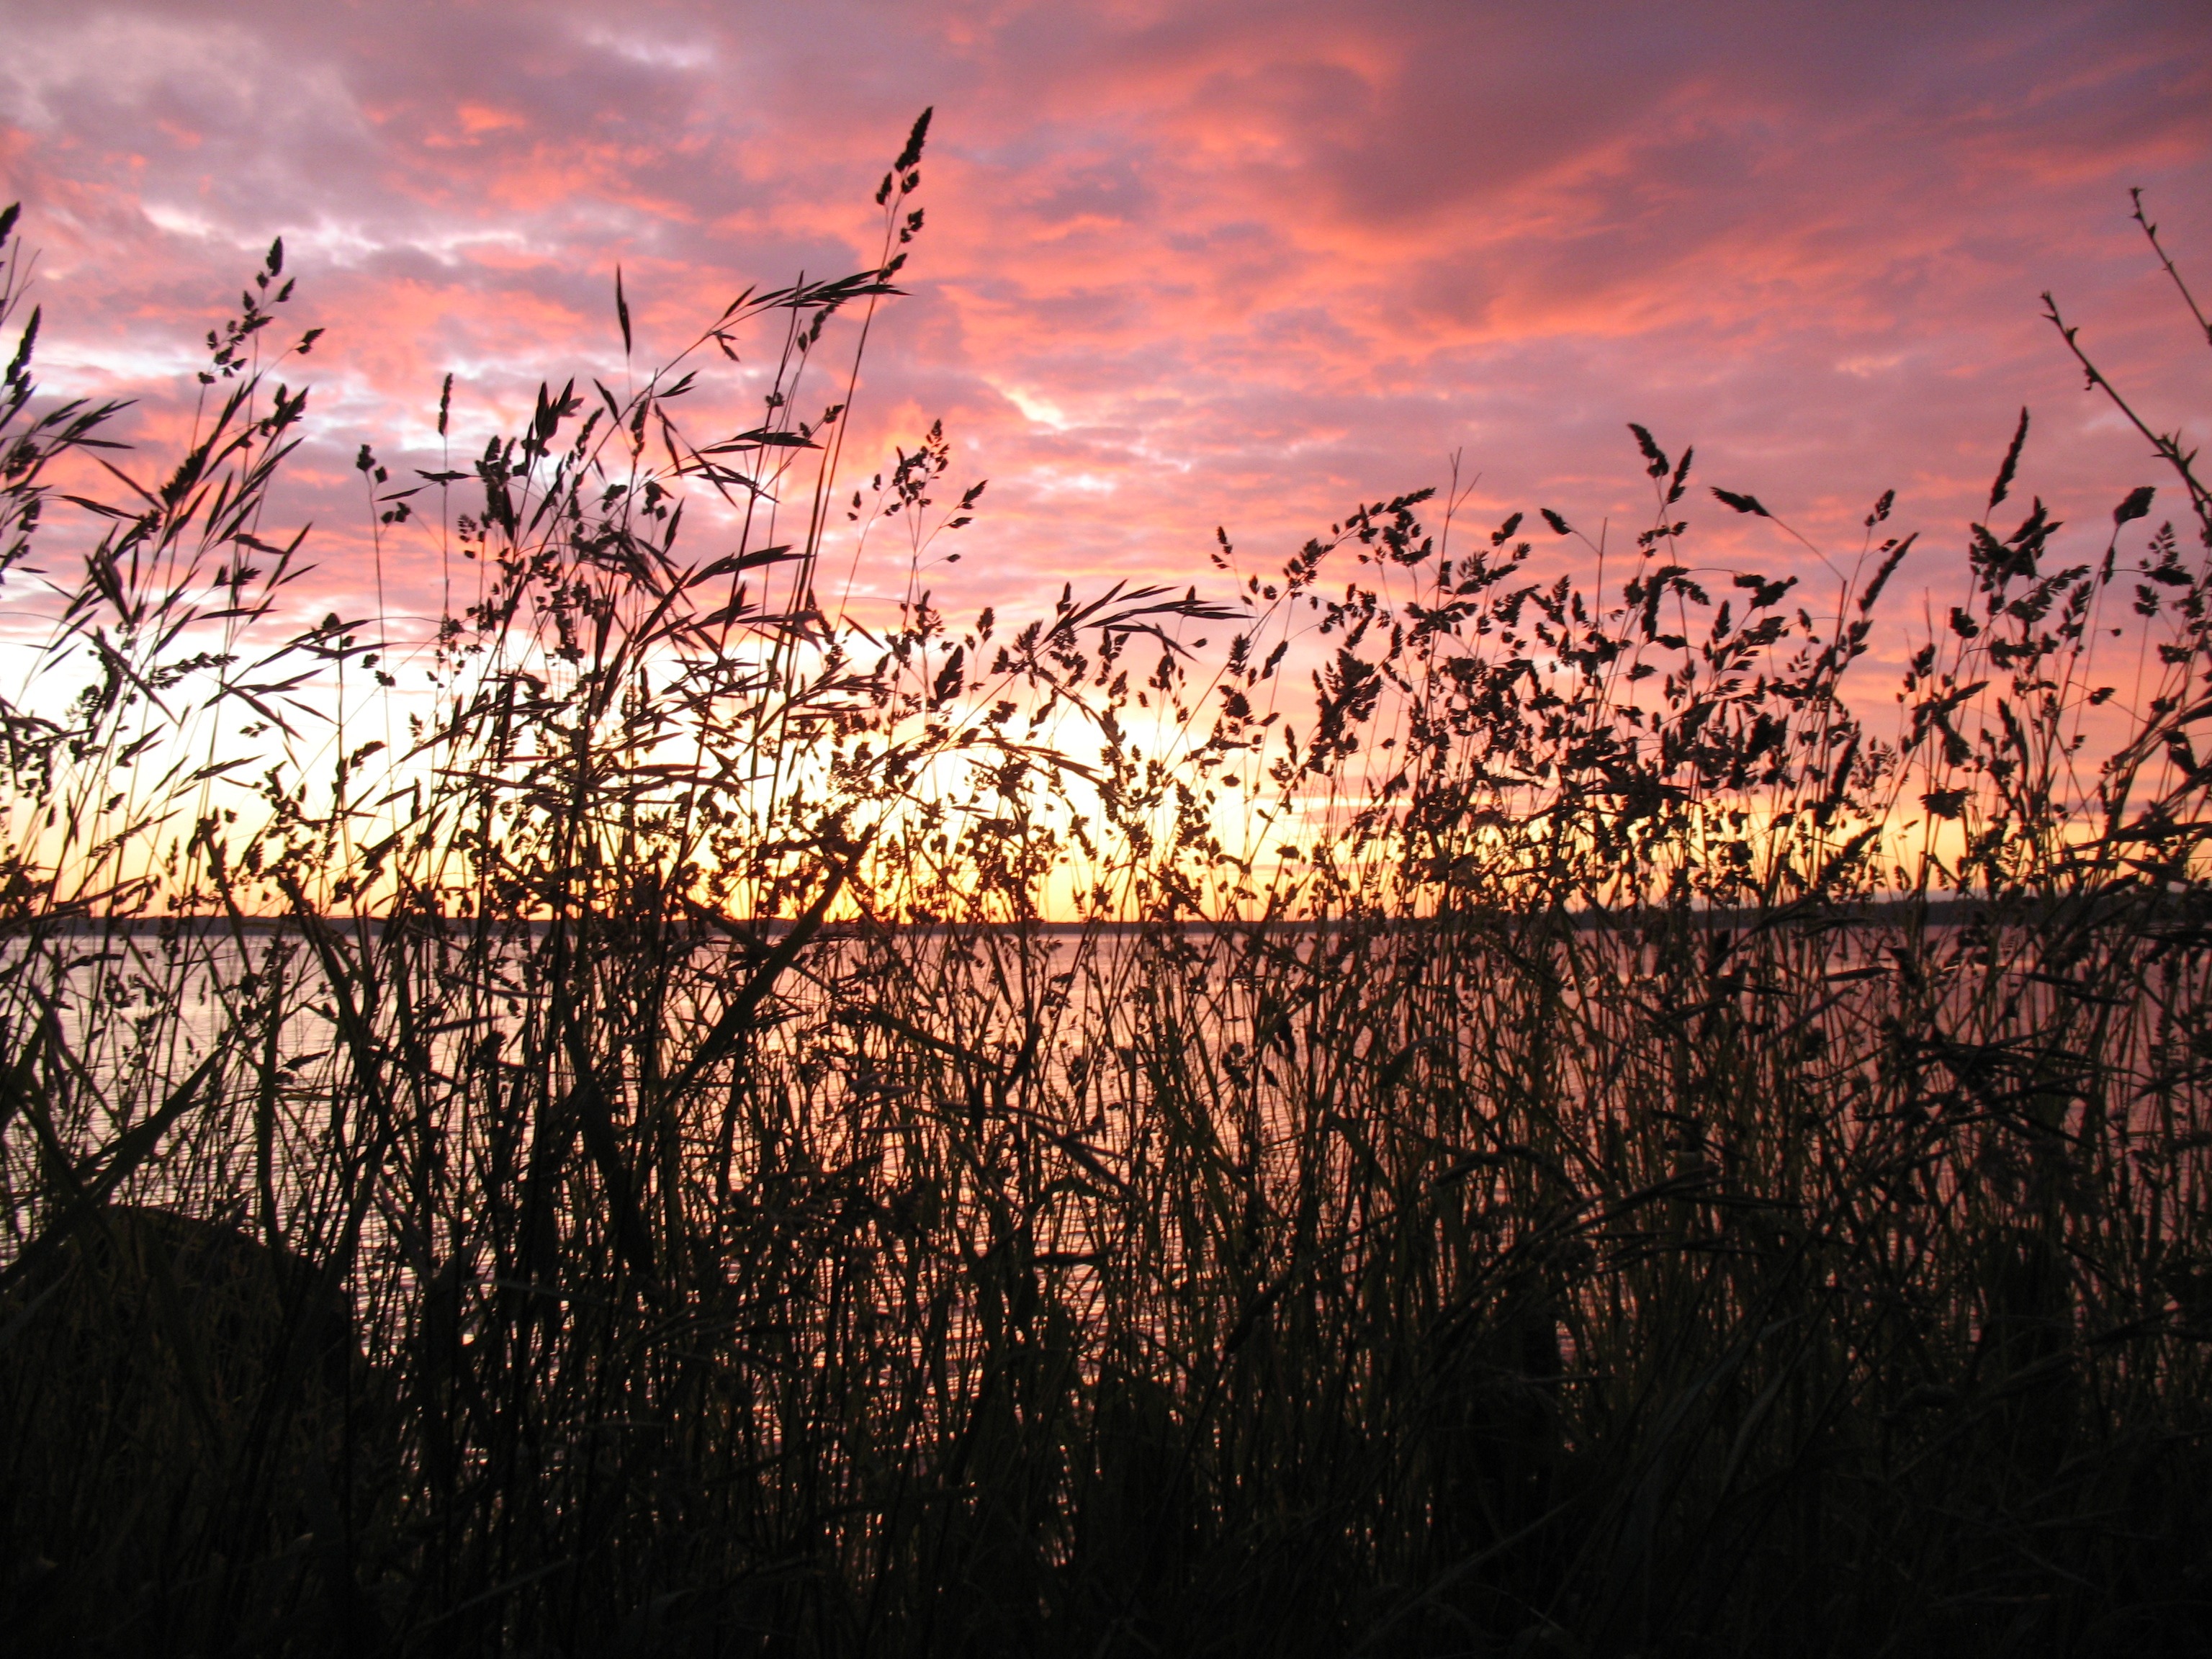
landscape, nature, grass, branch, cloud, sky, sunrise, sunset, sunlight, morning, flower, lake, dawn, dusk, environment, evening, reflection, tranquil, scenic, natural, autumn, weather, cloudscape, outdoors, clouds, meteorology, atmospheric phenomenon